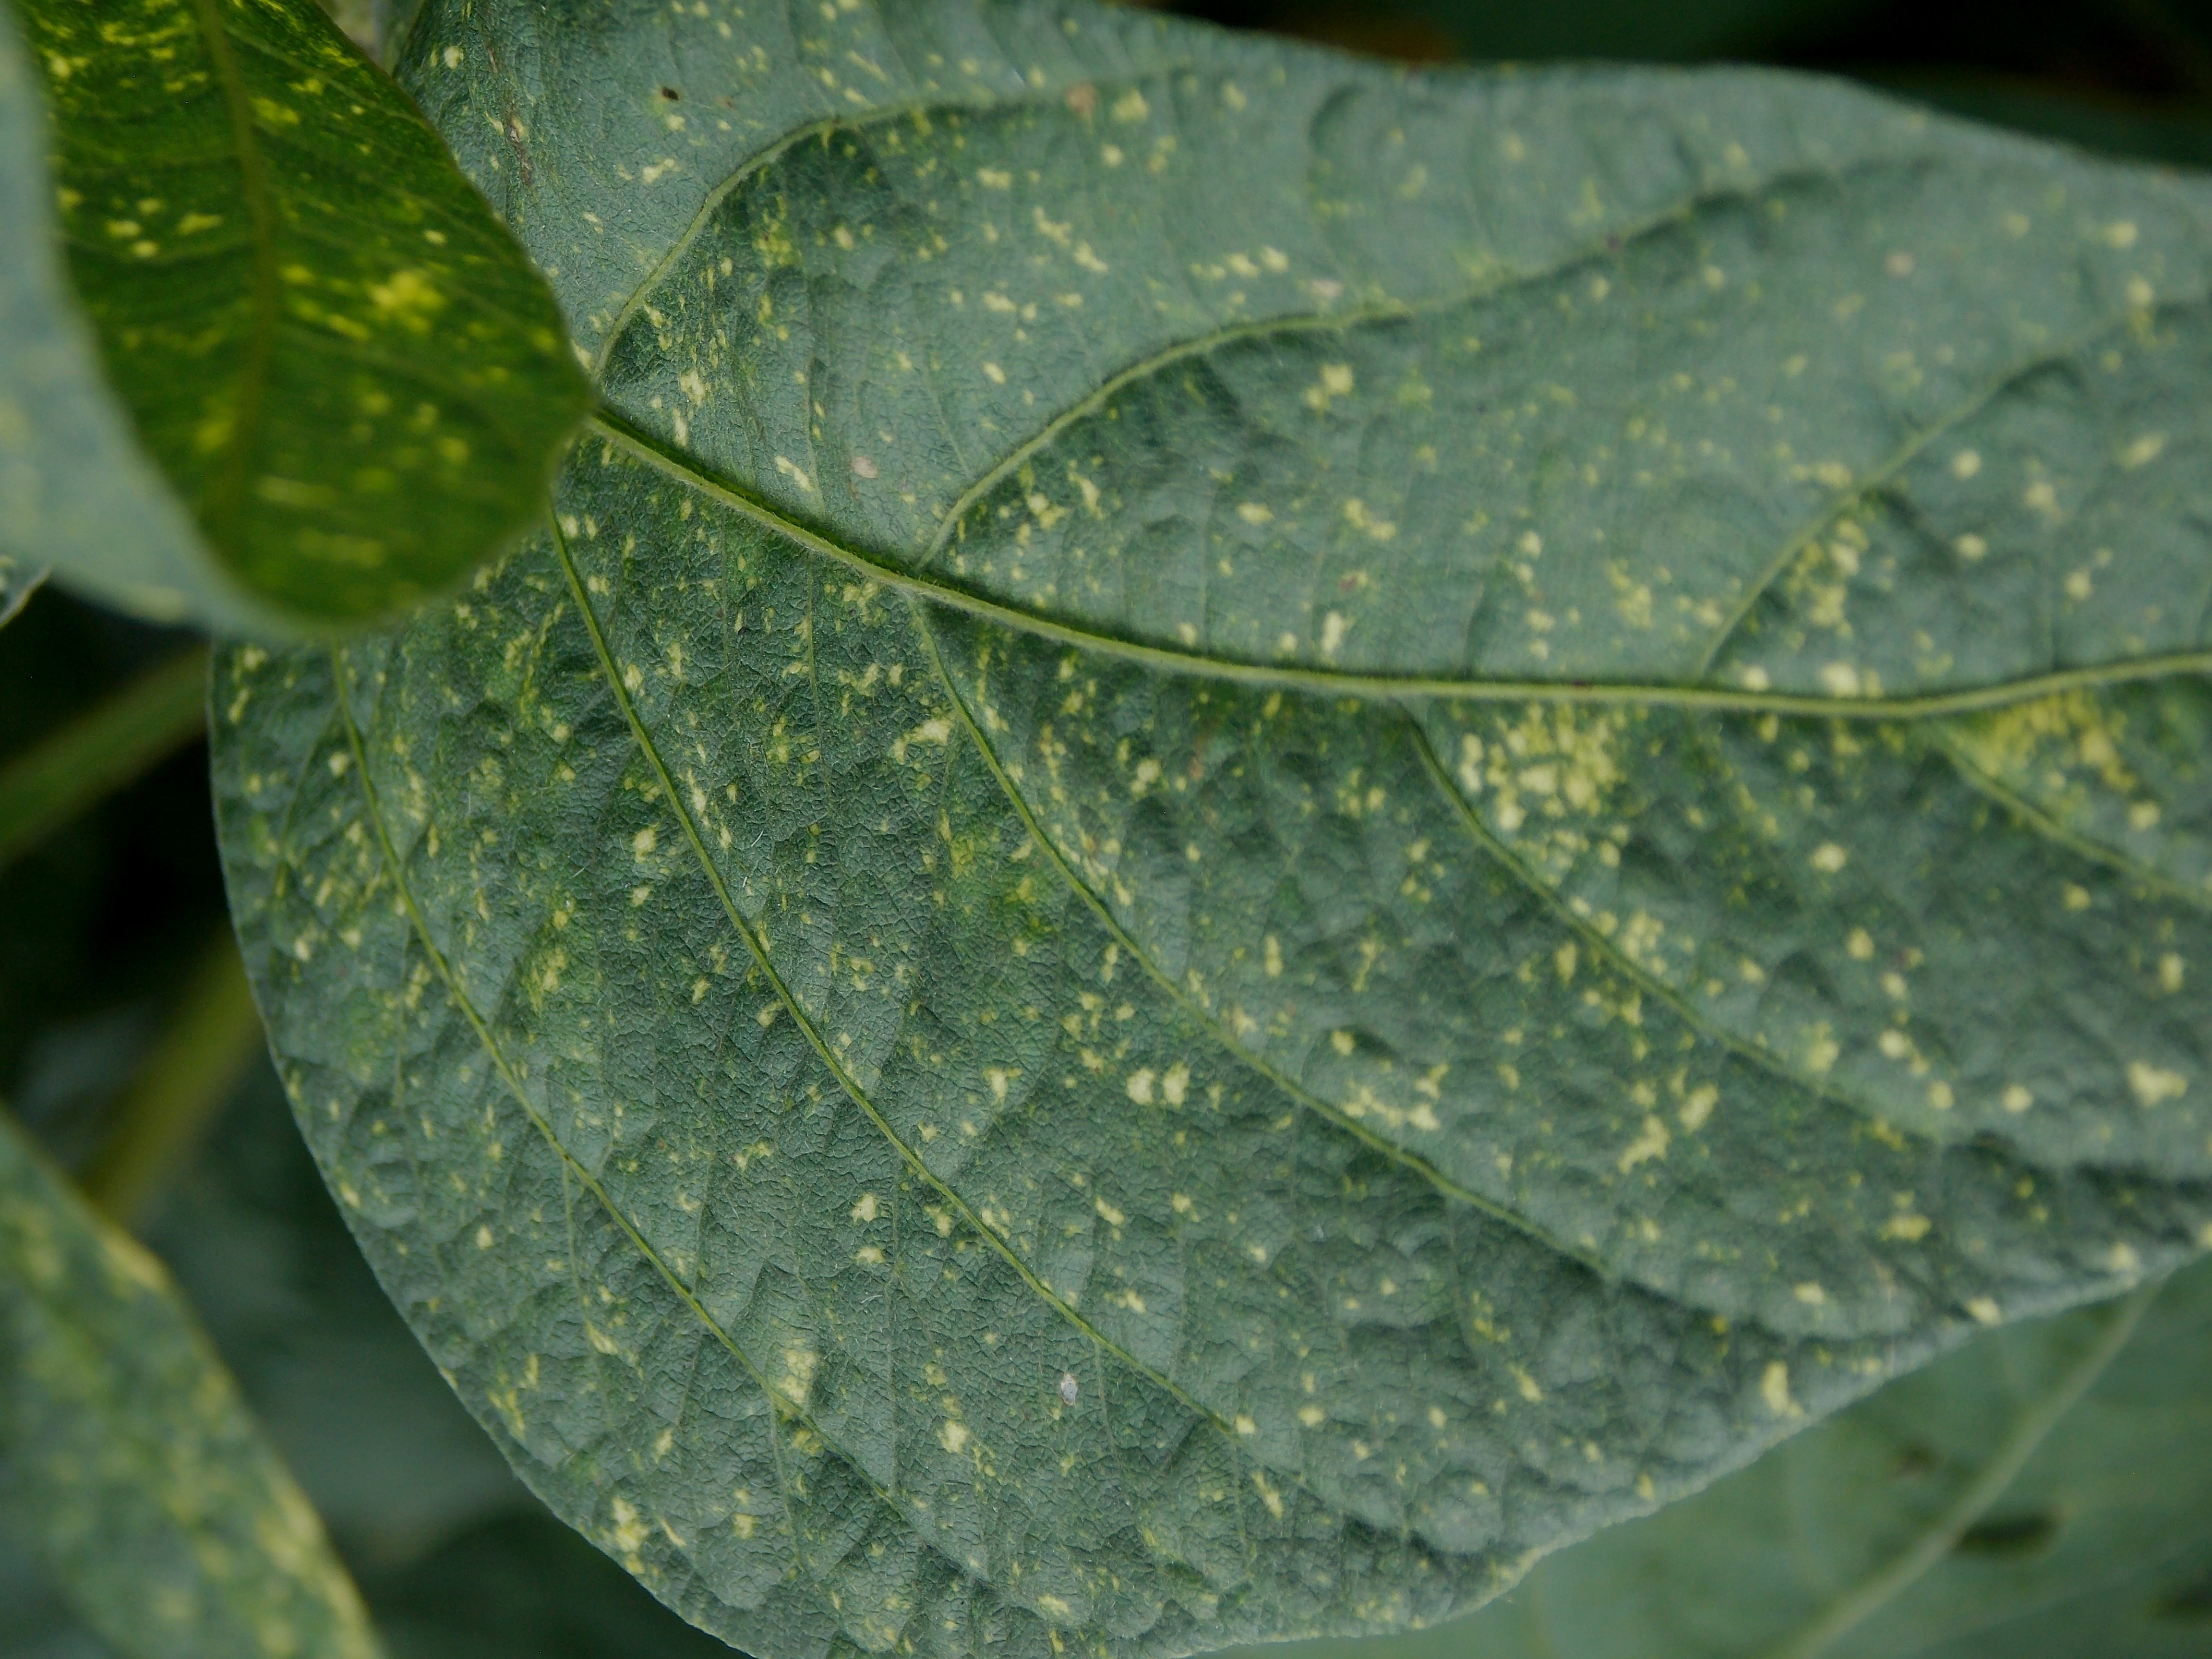
Label: Disease